Fort du Trou-d'Enfer

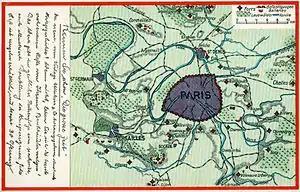
German post card showing the fortifications of Paris

The Fort du Trou-d'Enfer, also known as the Réduit du Trou-d'Enfer, is one of the fortifications of Paris, It is located in Marly-le-Roi, in the departement of Yvelines. The fort was built between 1878 and 1881 for a garrison of 800 men. It was termed a "réduit" for its position surrounded by several smaller batteries. The fort was occupied by the Germans during World War II, who blew up their ammunition when they evacuated the fort in August 1944, damaging the fort. The fort is named for the farm on whose land it sits, the "ferme du trou-d'enfer", literally "Hellhole Farm."